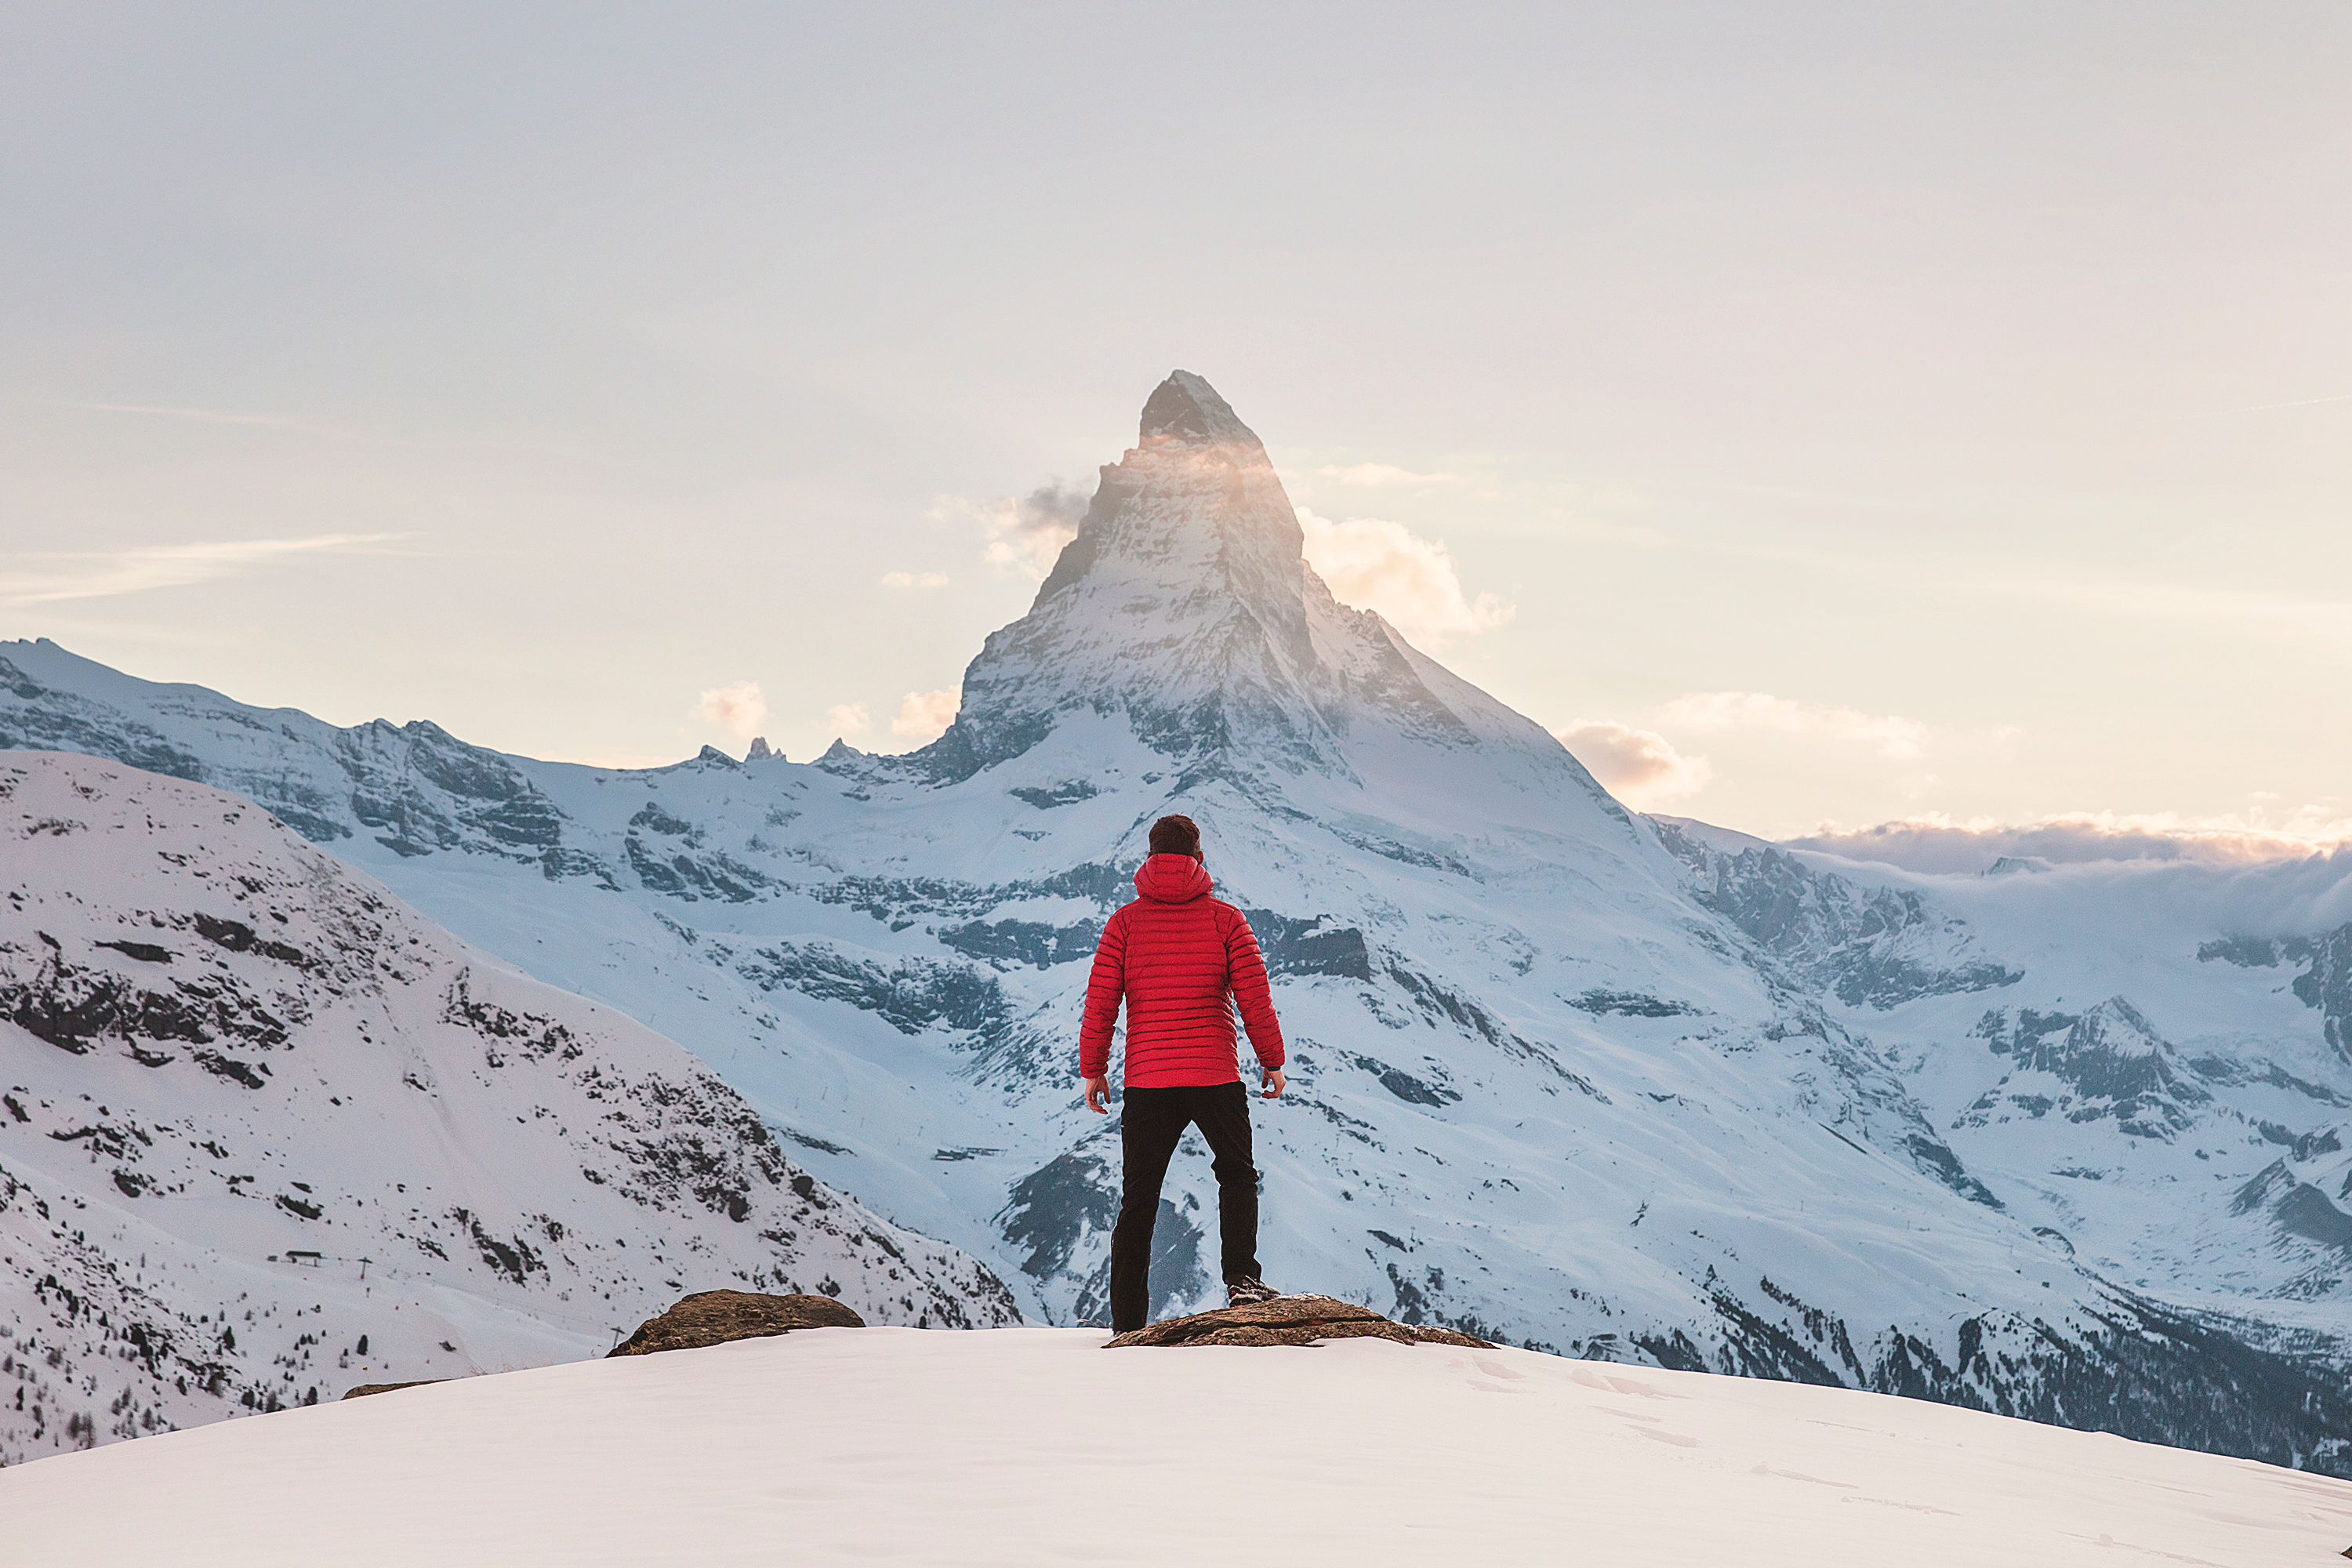
mountain, snow, winter, adventure, mountain range, weather, skiing, season, ridge, summit, mountaineering, winter sport, sports, alps, ski, landform, ski touring, ski mountaineering, ski equipment, mountainous landforms